General Asbestos and Rubber Company Main Mill

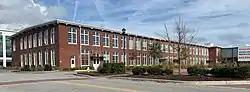

The General Asbestos and Rubber Company (GARCO) Main Mill (also known as simply GARCO) is a historic industrial facility located in Park Circle in North Charleston, South Carolina. GARCO was a major regional employer, supplying products to the American space program, including the soles of the spacesuit boots used in the first Moon landing. The main mill building was built in 1915, and also provided materials to the military efforts in both world wars.